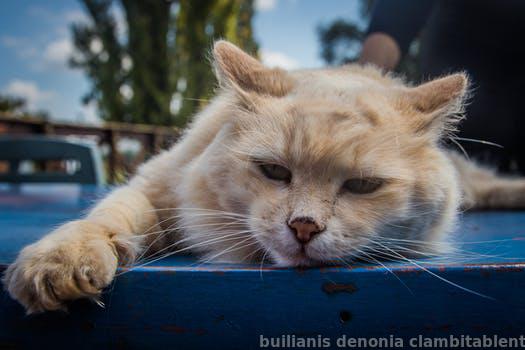
Label: Watermark